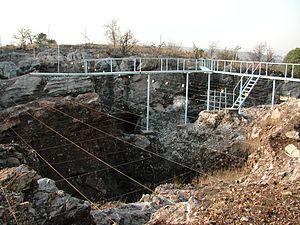
Les sites des hominidés fossiles d’Afrique du Sud, connus aussi sous le surnom de « berceau de l'humanité », furent classés au Patrimoine mondial en 1999 par l'UNESCO. Situés à environ 30 km au nord-ouest de Johannesburg, dans la province de Gauteng en Afrique du Sud, ils s'étendent sur environ 47 000 ha.
Cette liste recense les sites inscrits au patrimoine mondial en Afrique du Sud.